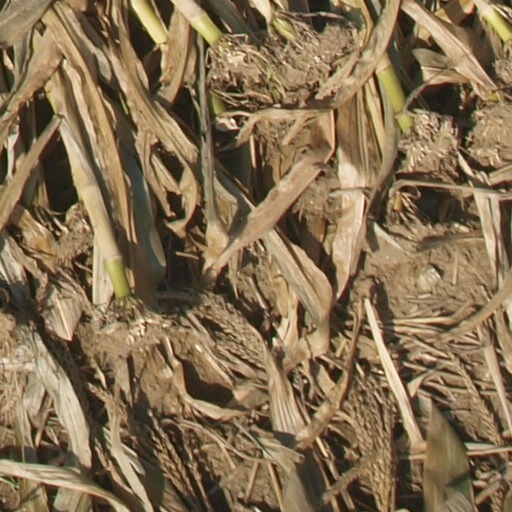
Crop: maize; corn